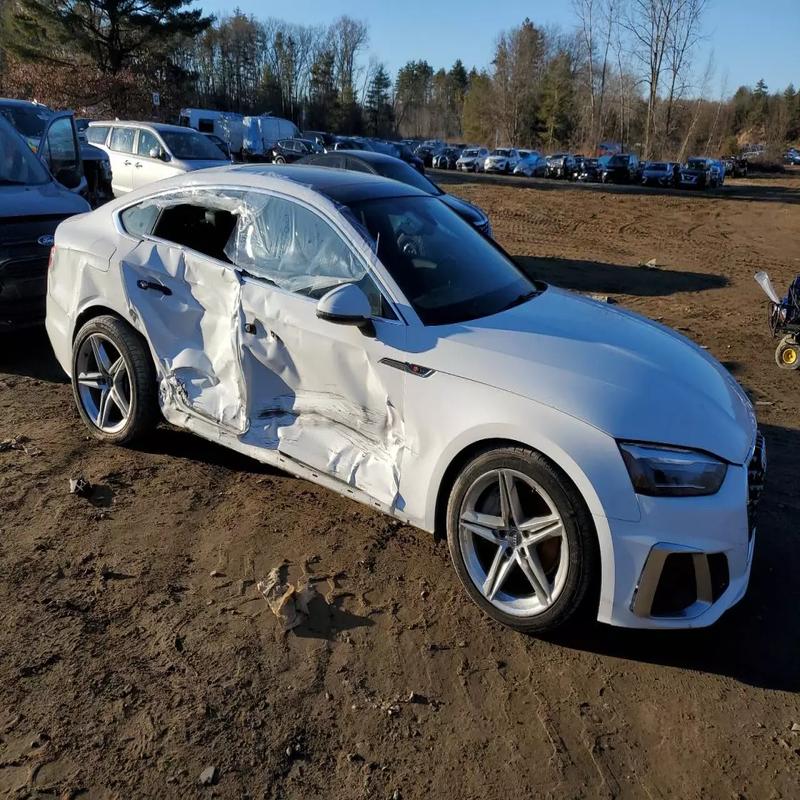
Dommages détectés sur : porte avant droite, porte arrière droite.
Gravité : majeur